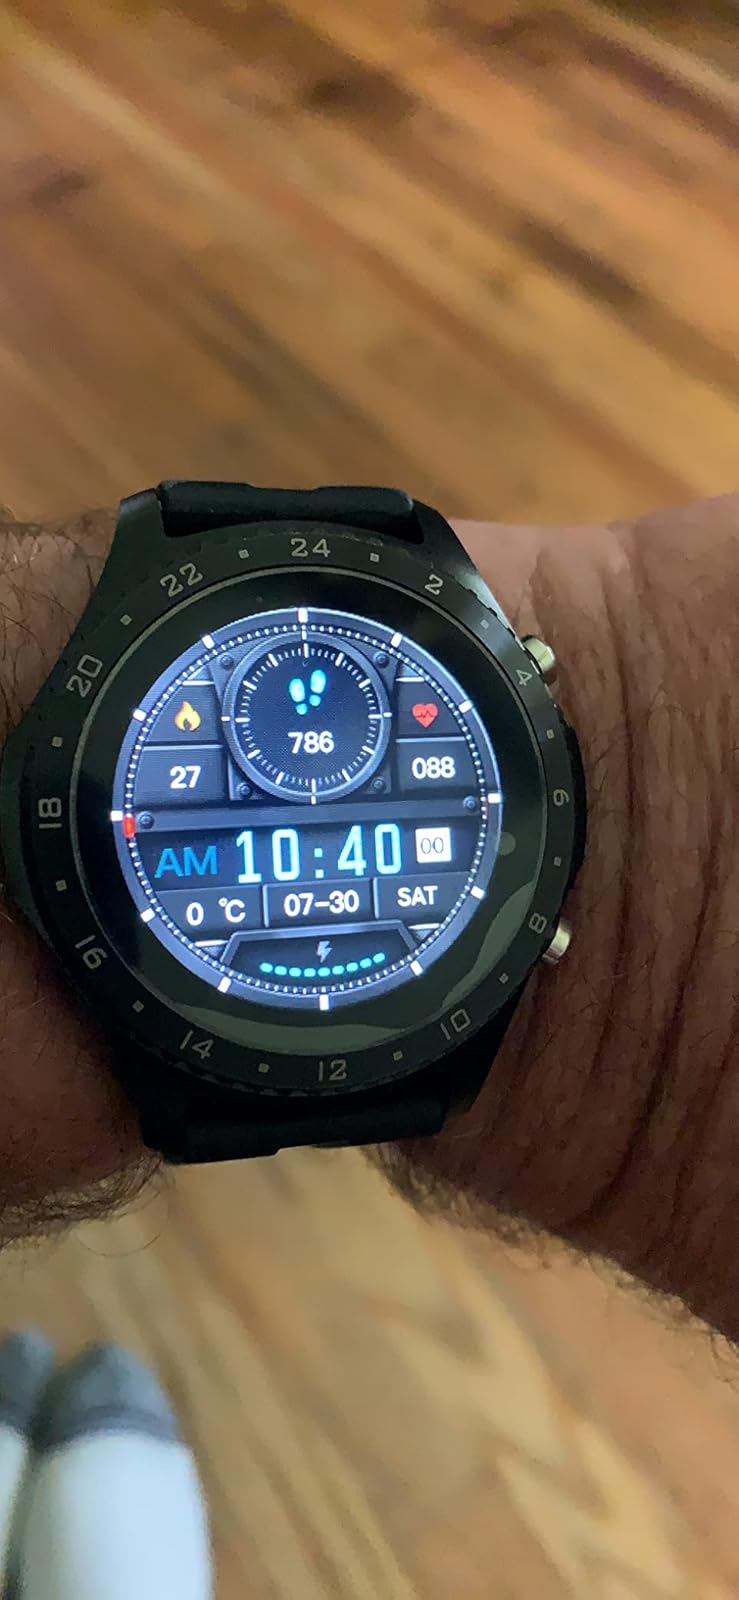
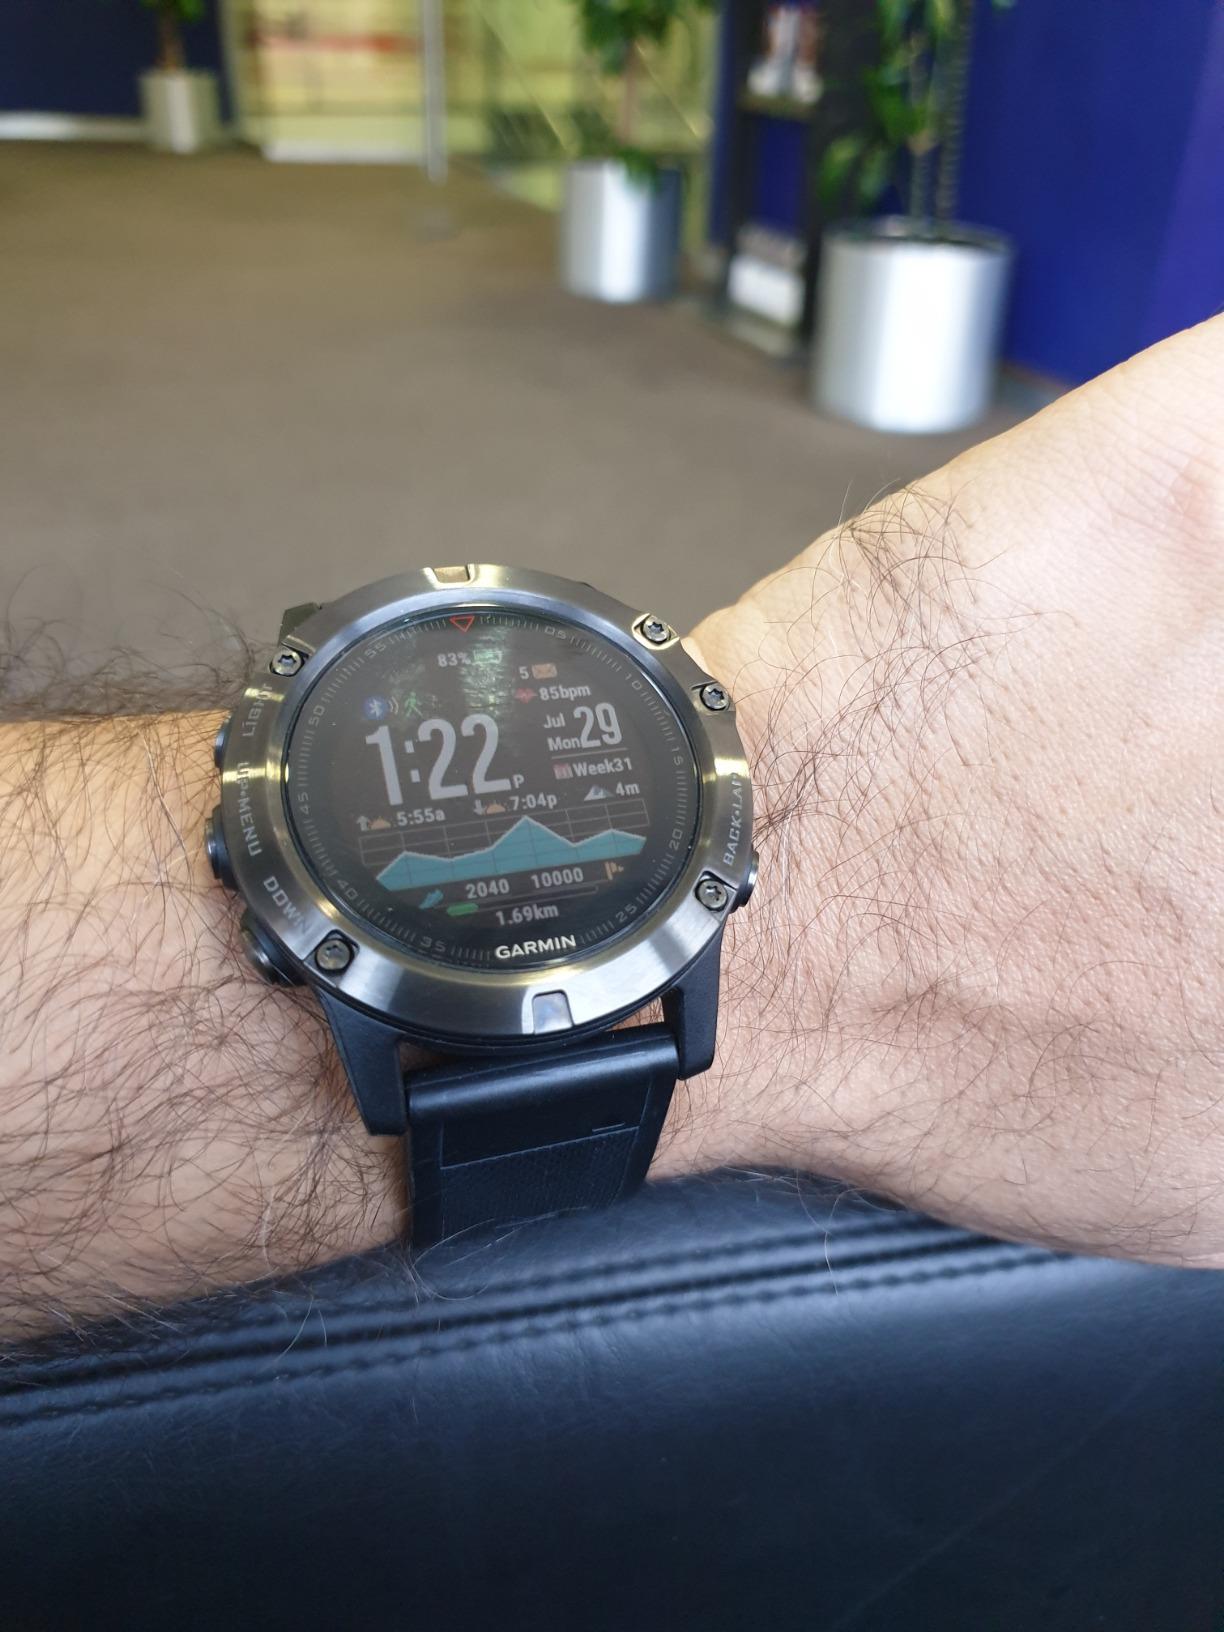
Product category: smartwatch
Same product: no